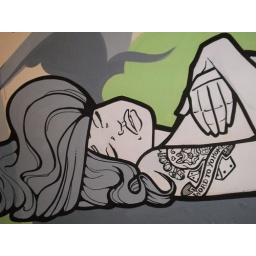
Detail from Spoom wall done inside The Font bar in Manchester. Done at Eurocultured 2010